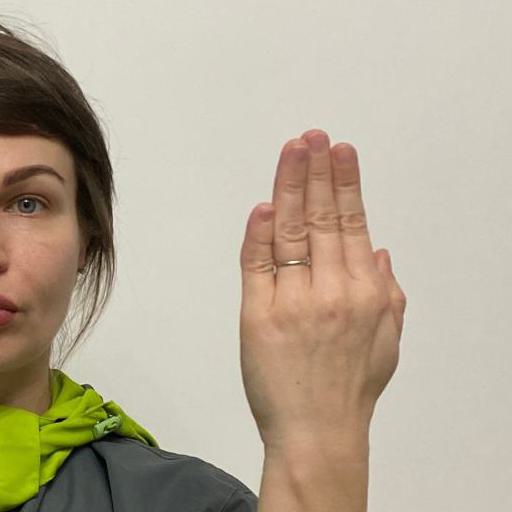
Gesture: stop_inverted